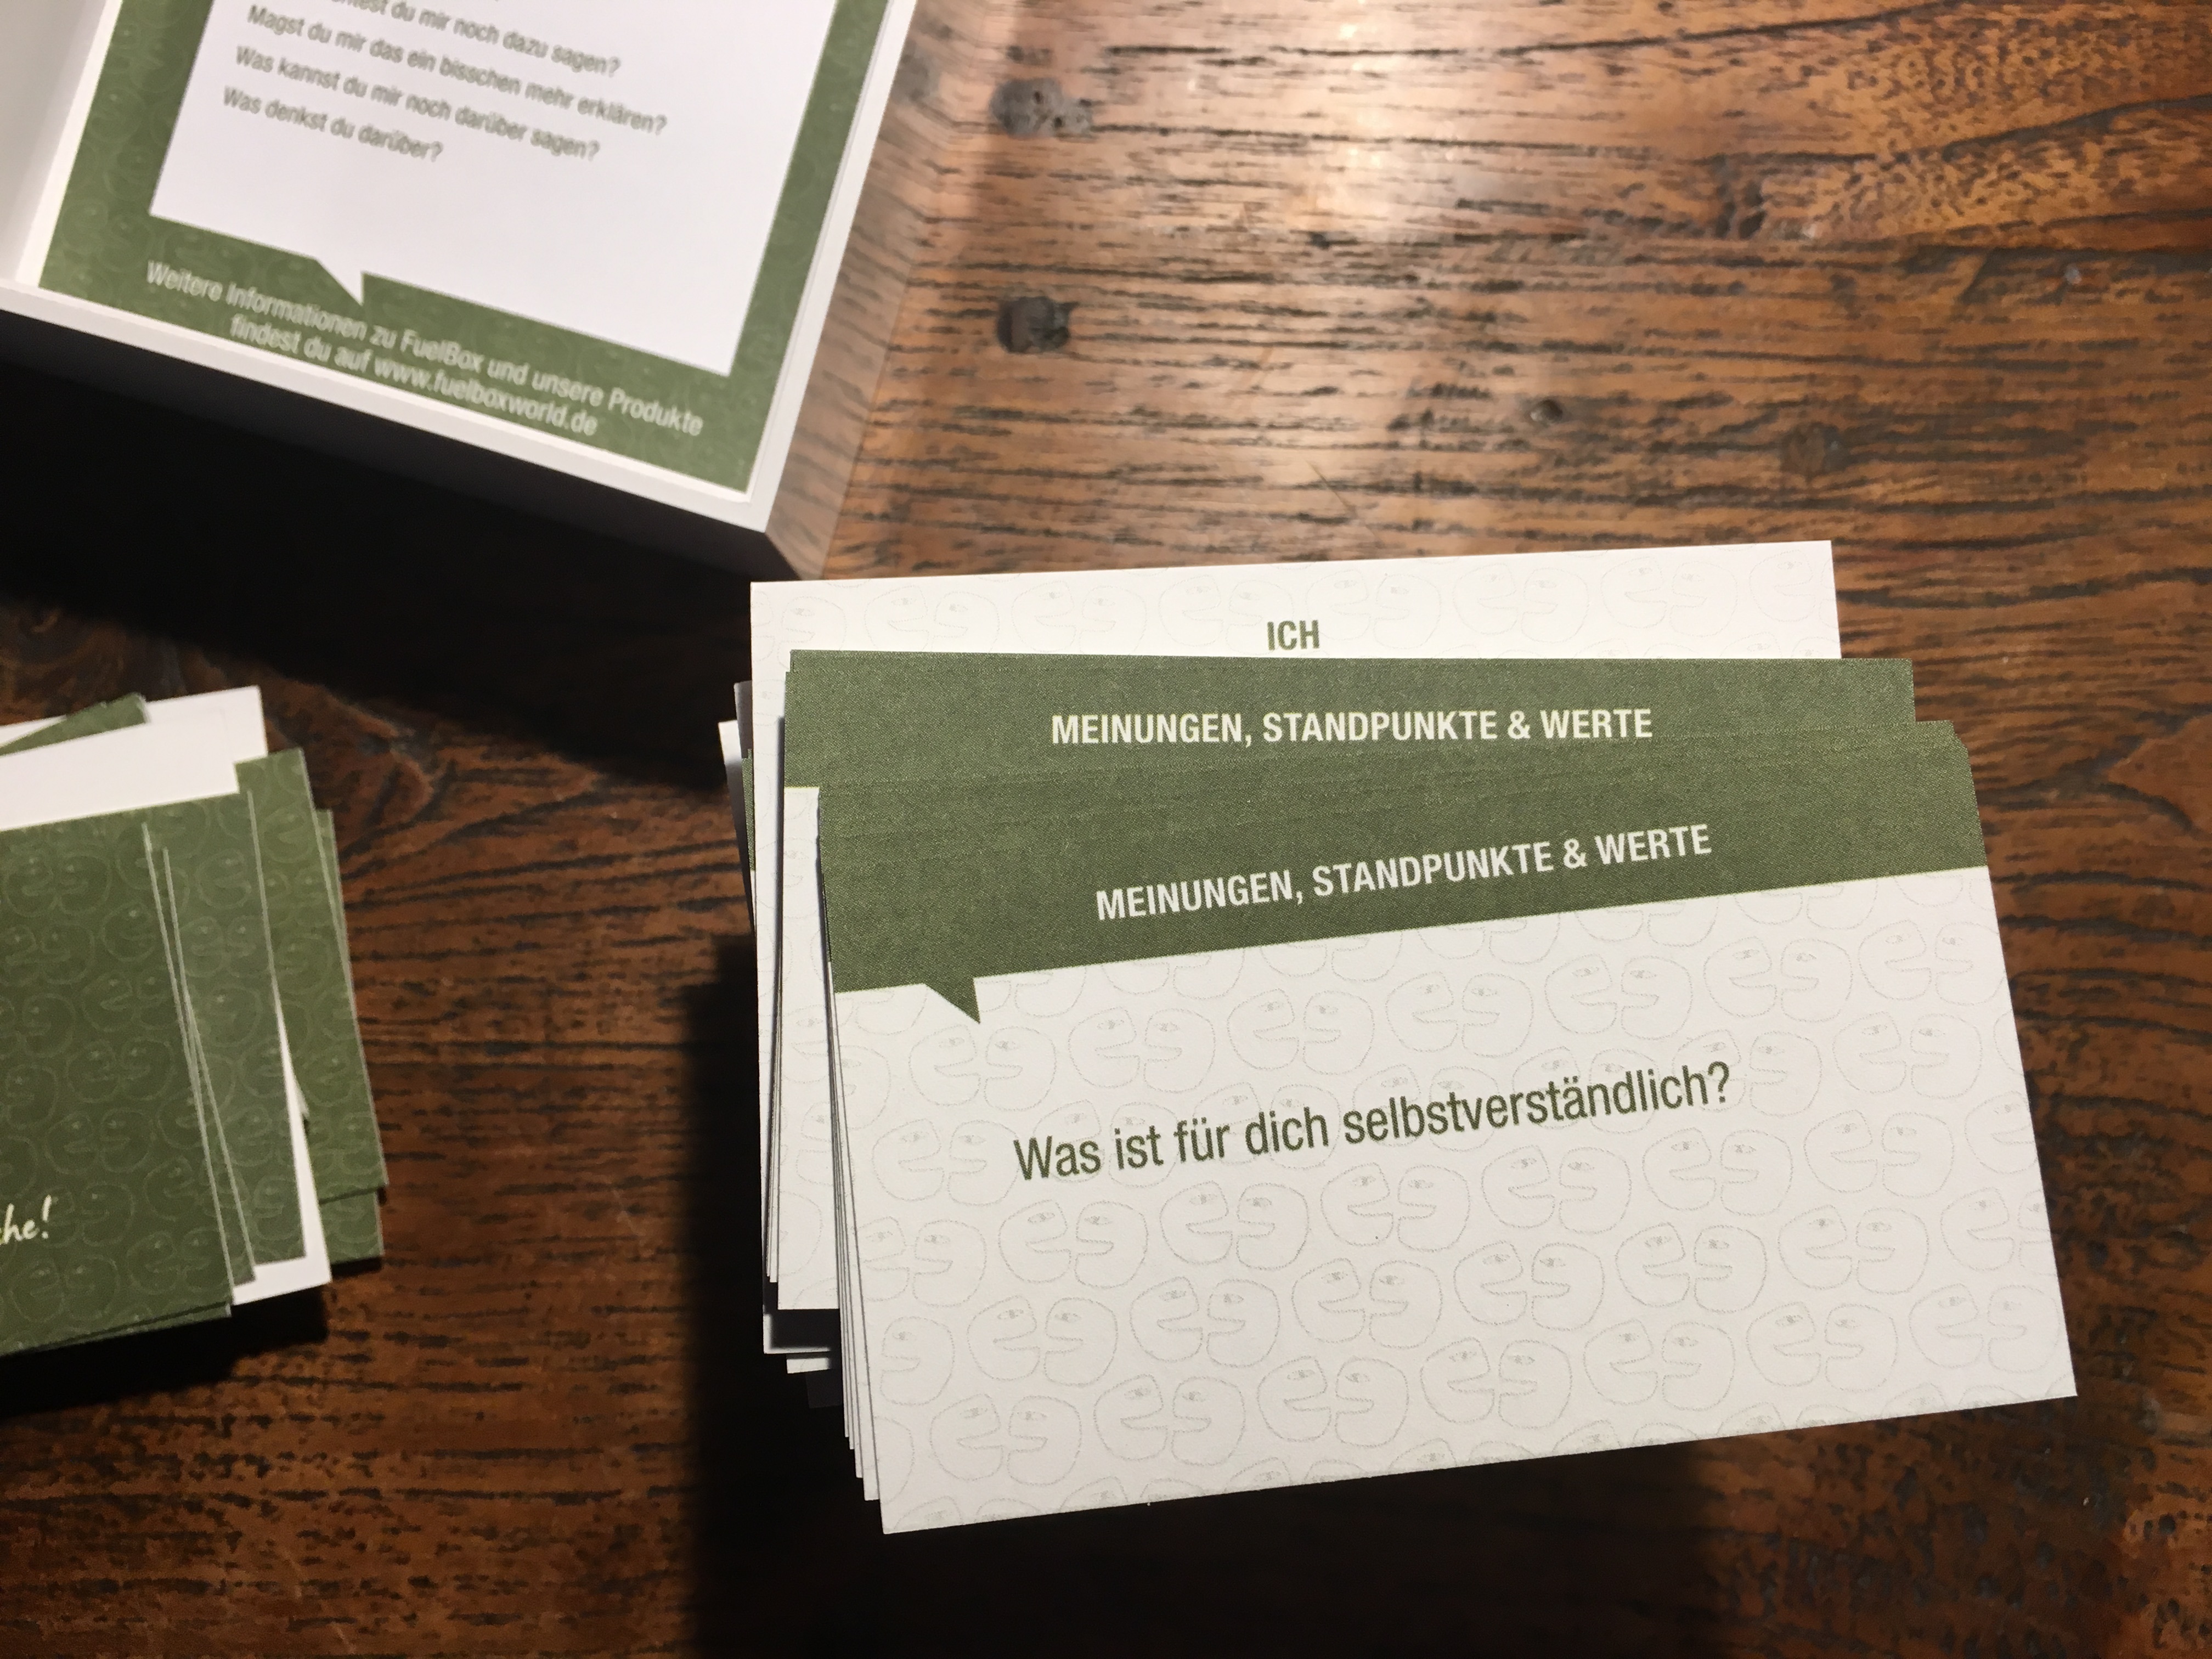
wood, community, christmas, label, brand, partnership, family, text, document, separation, dispute, talks, live together, fuelbox, idea search